Mykhailo Chechetov

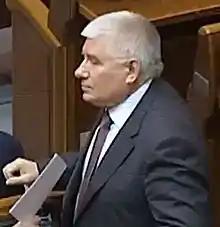
Chechetov in 2012-13

On 20 January 2015 the General Prosecutor's Office informed Chechetov of suspicion of abuse of power and forgery. On 21 February he was bailed out for almost ₴5 million.